Vavathurai

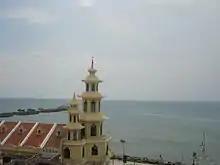
Arokiyanathar Alayam, Vavathurai

Vavathurai is a village in Kanyakumari in the state of Tamil Nadu, India. The closest major city is Nagercoil, the administrative headquarters of Kanyakumari District, (18 km).